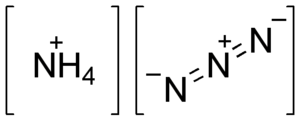
L'azoture d'ammonium est un composé chimique de formule [NH₄][N–=N⁺=N–]. Observé dès 1890 par le chimiste allemand Theodor Curtius, il se présente sous la forme d'un solide cristallin incolore puissamment explosif mais très peu sensible. Formellement, il s'agit du sel de l'ammoniac NH₃ et de l'acide azothydrique HN₃. Il présente une activité physiologique : son inhalation, même en faibles quantités, provoque des maux de tête et des palpitations, manifestations parfois observées également par exposition à l'acide azothydrique.